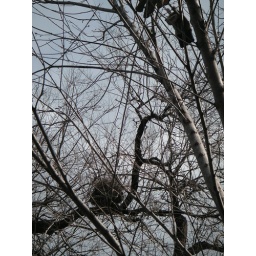
What birds and men leave in trees